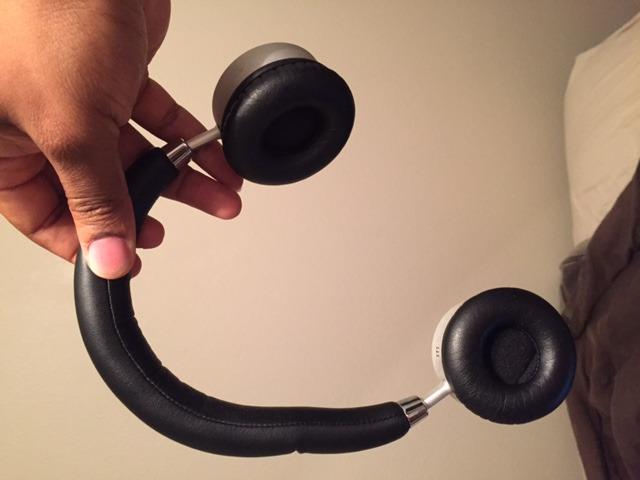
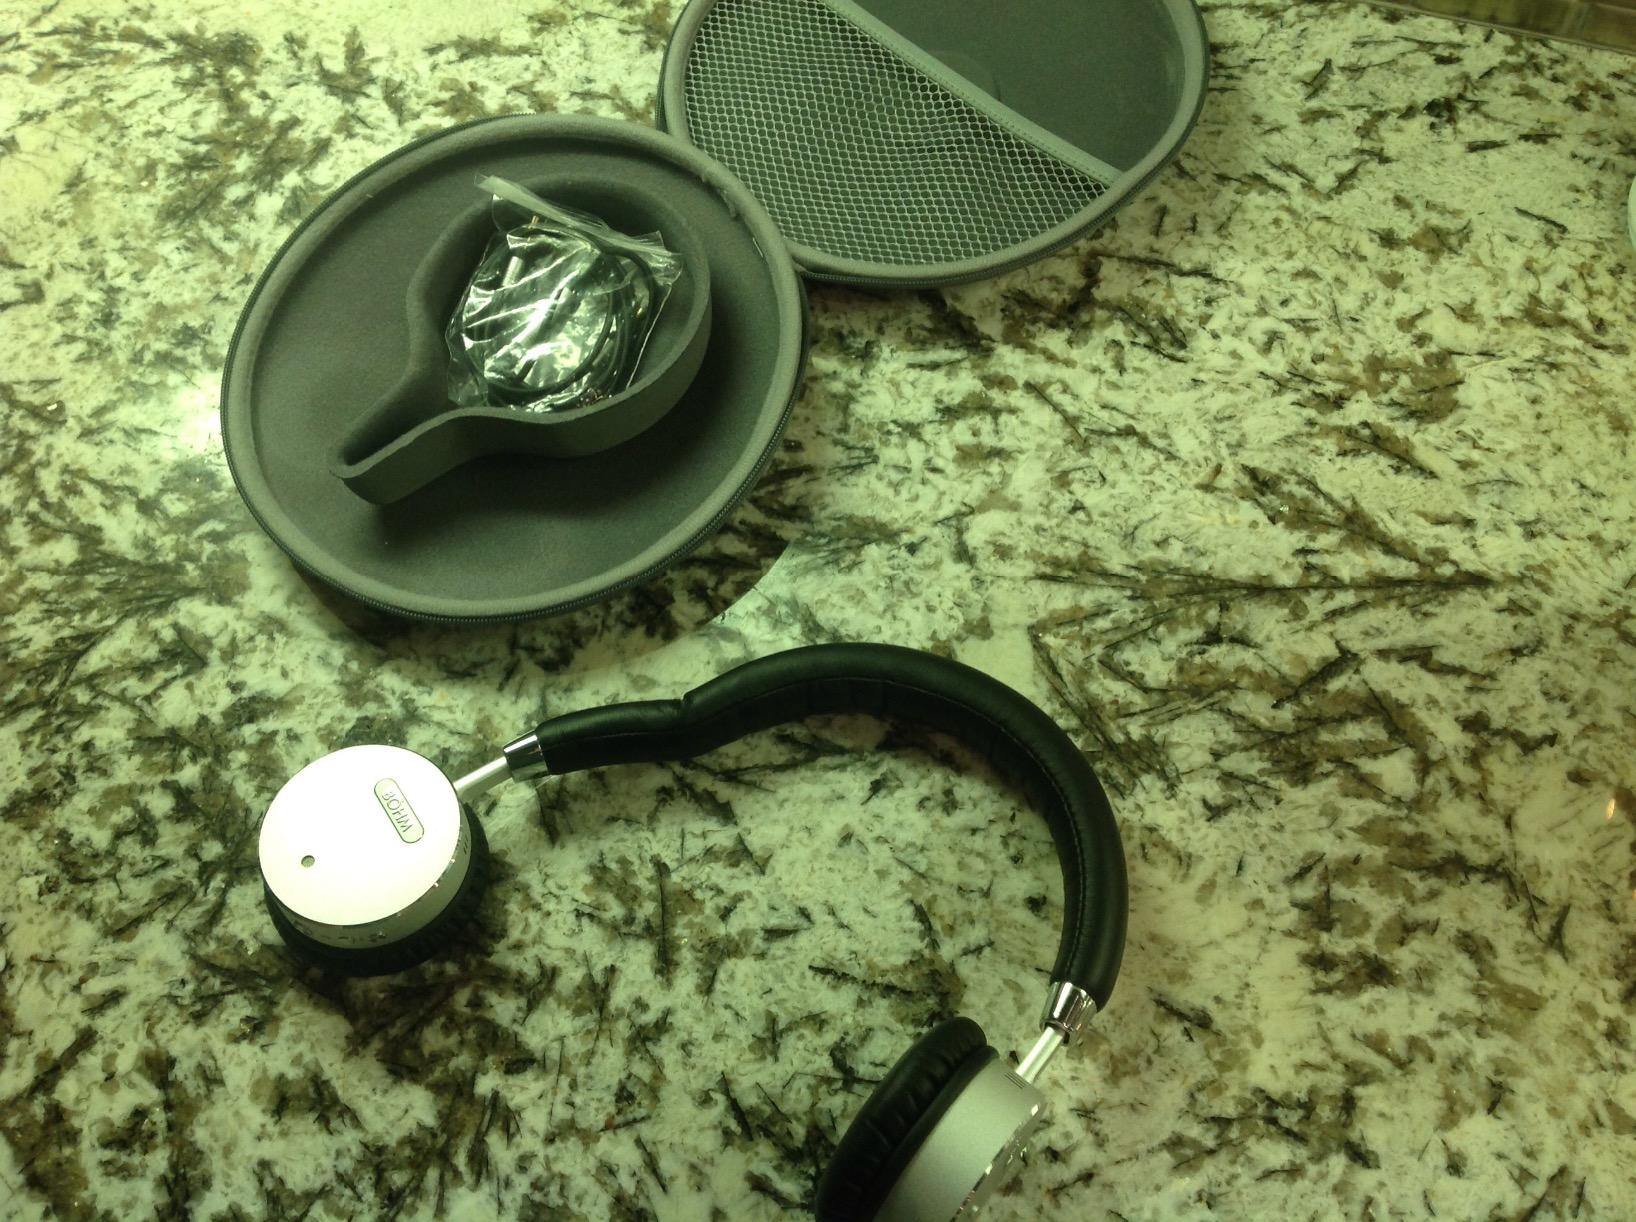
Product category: headphones
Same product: yes